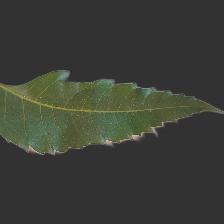
Plant: Neem